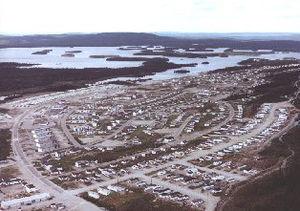
Photo de Gagnon en 1972
Gagnon est une ancienne ville minière du Québec, située à 300 km au nord de Baie-Comeau sur la Côte-Nord. Constituée le 28 janvier 1960, elle doit son nom à Onésime Gagnon, ministre des mines et lieutenant-gouverneur du Québec. La Centrale de la Hart-Jaune, avec une puissance installée de 50 mégawatts fut mise en service en 1960. Sa production d'électricité servait à l'origine à alimenter la ville minière de Gagnon et les installations de la Compagnie Minière Québec Cartier. Avec la fermeture la mine et de la ville, la centrale devint propriété d'Hydro-Québec. Elle est maintenant raccordée au réseau Québécois via une ligne à 161 kilovolts la reliant aux installations de Fermont. Le principal employeur de la ville était la compagnie minière Québec-Cartier qui annonça le 11 octobre 1984, la fin des activités de la mine de Fire Lake le 30 juin 1985, entrainant la fermeture et la démolition de toutes les infrastructures de cette ville la même année. Au début des années 1980, la ville comptait environ 4 000 habitants. Aujourd'hui, il ne reste que les vestiges de ce que fut la rue #1 que jadis, une ville se trouvait à cet endroit.